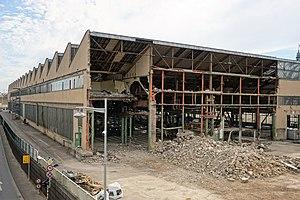
Luxembourg: démolition des anciens ateliers CFL le long de la ""Rocade de Bonnevoie"""